Stork Club

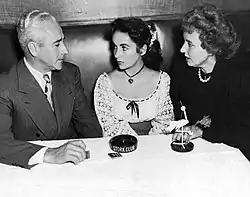
Elizabeth Taylor (aged 15–16) and her parents at the Stork Club in 1947

Author T. C. McNult has referred to the Stork Club during its existence as "the most celebrated nightspot in the world"; while author Ed McMahon has called it the "most realistic nightclub of all", a name "synonymous with fame, class, and money, in no particular order". Society writer Lucius Beebe wrote in 1946: "To millions and millions of people all of over the world the Stork symbolizes and epitomizes the "de luxe" upholstery of quintessentially urban existence. It means fame; it means wealth; it means an elegant way of life among celebrated folk". The club was a prime example of the flourishing cafe society at the time, but the real purpose of the Stork Club, according to journalist Ed Sullivan, was people watching other people, particularly non-celebrities watching celebrities. Author Mearl L. Allen, however, highlights that the club was more than a celebrity playground, and that "many decisions of tremendous social and economic importance regarding world affairs were made in the Stork Club during this time", and the likes of Desi Arnaz and Lucille Ball could often be seen conversing with executive types. Mark Bernardo, author of "Mad Men's Manhattan: The Insider's Guide", has said: "In some ways, the Stork Club was ahead of its time—courting celebrities by picking up their tabs, hiring a house photographer who sent candid shots of guests to the tabloids, and offering a private enclave called the Cub Room, where stars could huddle away from the prying eyes of fans, all hallmarks of modern clubs that cater to boldface names". The venue was usually packed with luminaries during its golden years, and dining orders could take a long time to be dealt with.